Quesnell Bridge

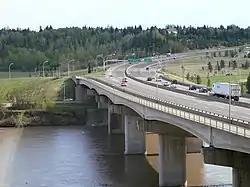
Quesnell Bridge looking south

The Quesnell Bridge is a girder bridge that spans the North Saskatchewan River in Edmonton, Alberta, Canada. It is part of Edmonton's southern freeway, Whitemud Drive. An average of 120,000 cars pass over the bridge every day. The bridge connects the communities of Brookside and Brander Gardens on the south end to Quesnell Heights and Laurier Heights on the north end. The bridge is the widest road bridge in Edmonton with 8 total lanes (4 westbound and 4 eastbound)